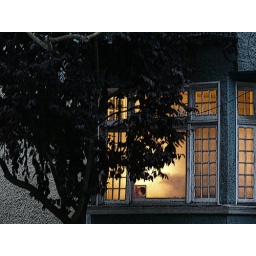
(voyeur glimpses empty room; rewarded with tree silhouette against yellow and grey grid)